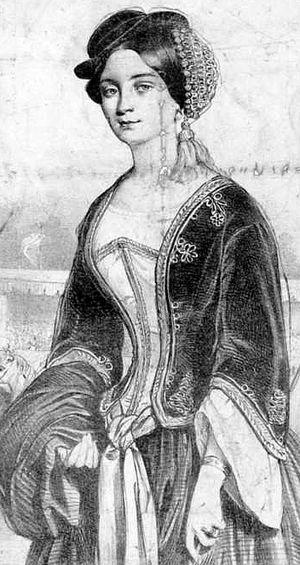
Anne-Benoîte-Louise Lavoye est une soprano française, née à Dunkerque le 28 juin 1823, morte à Paris le 9 octobre 1897.